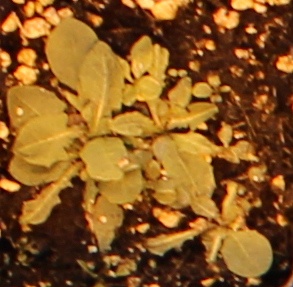
Label: Horseweed